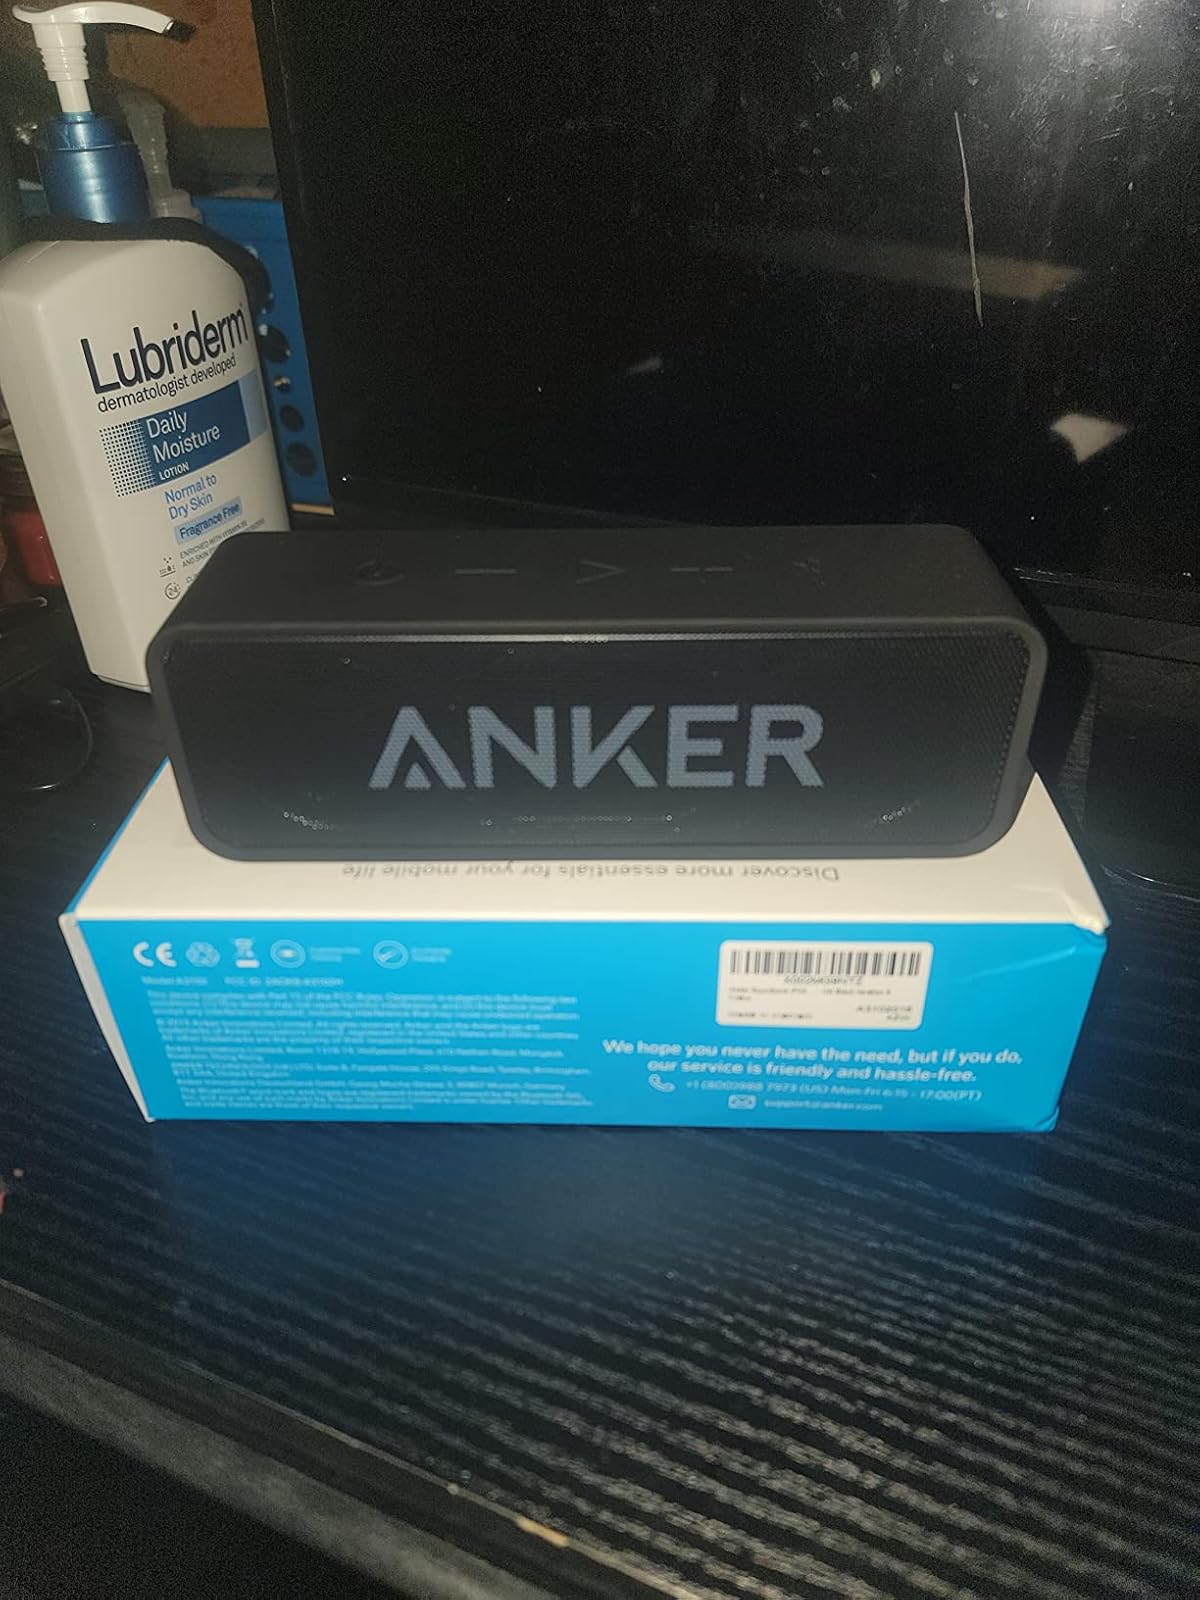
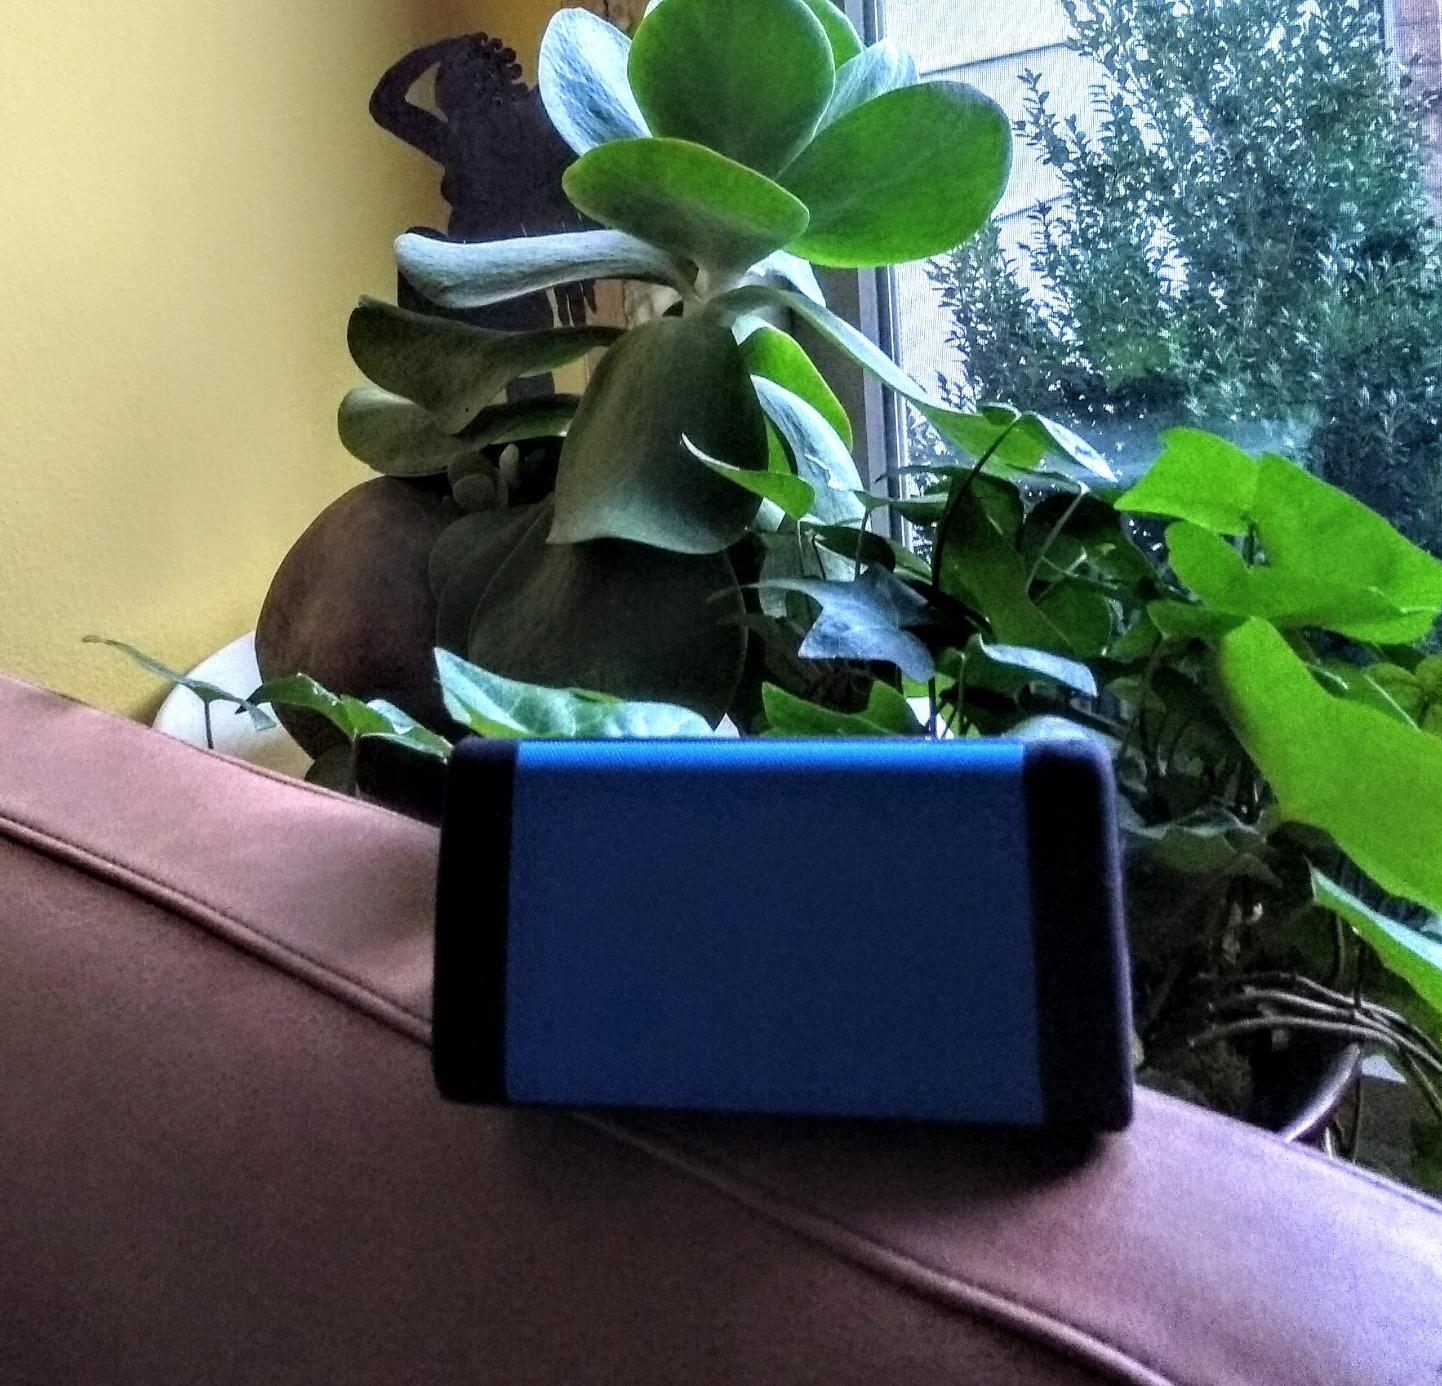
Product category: speaker
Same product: no